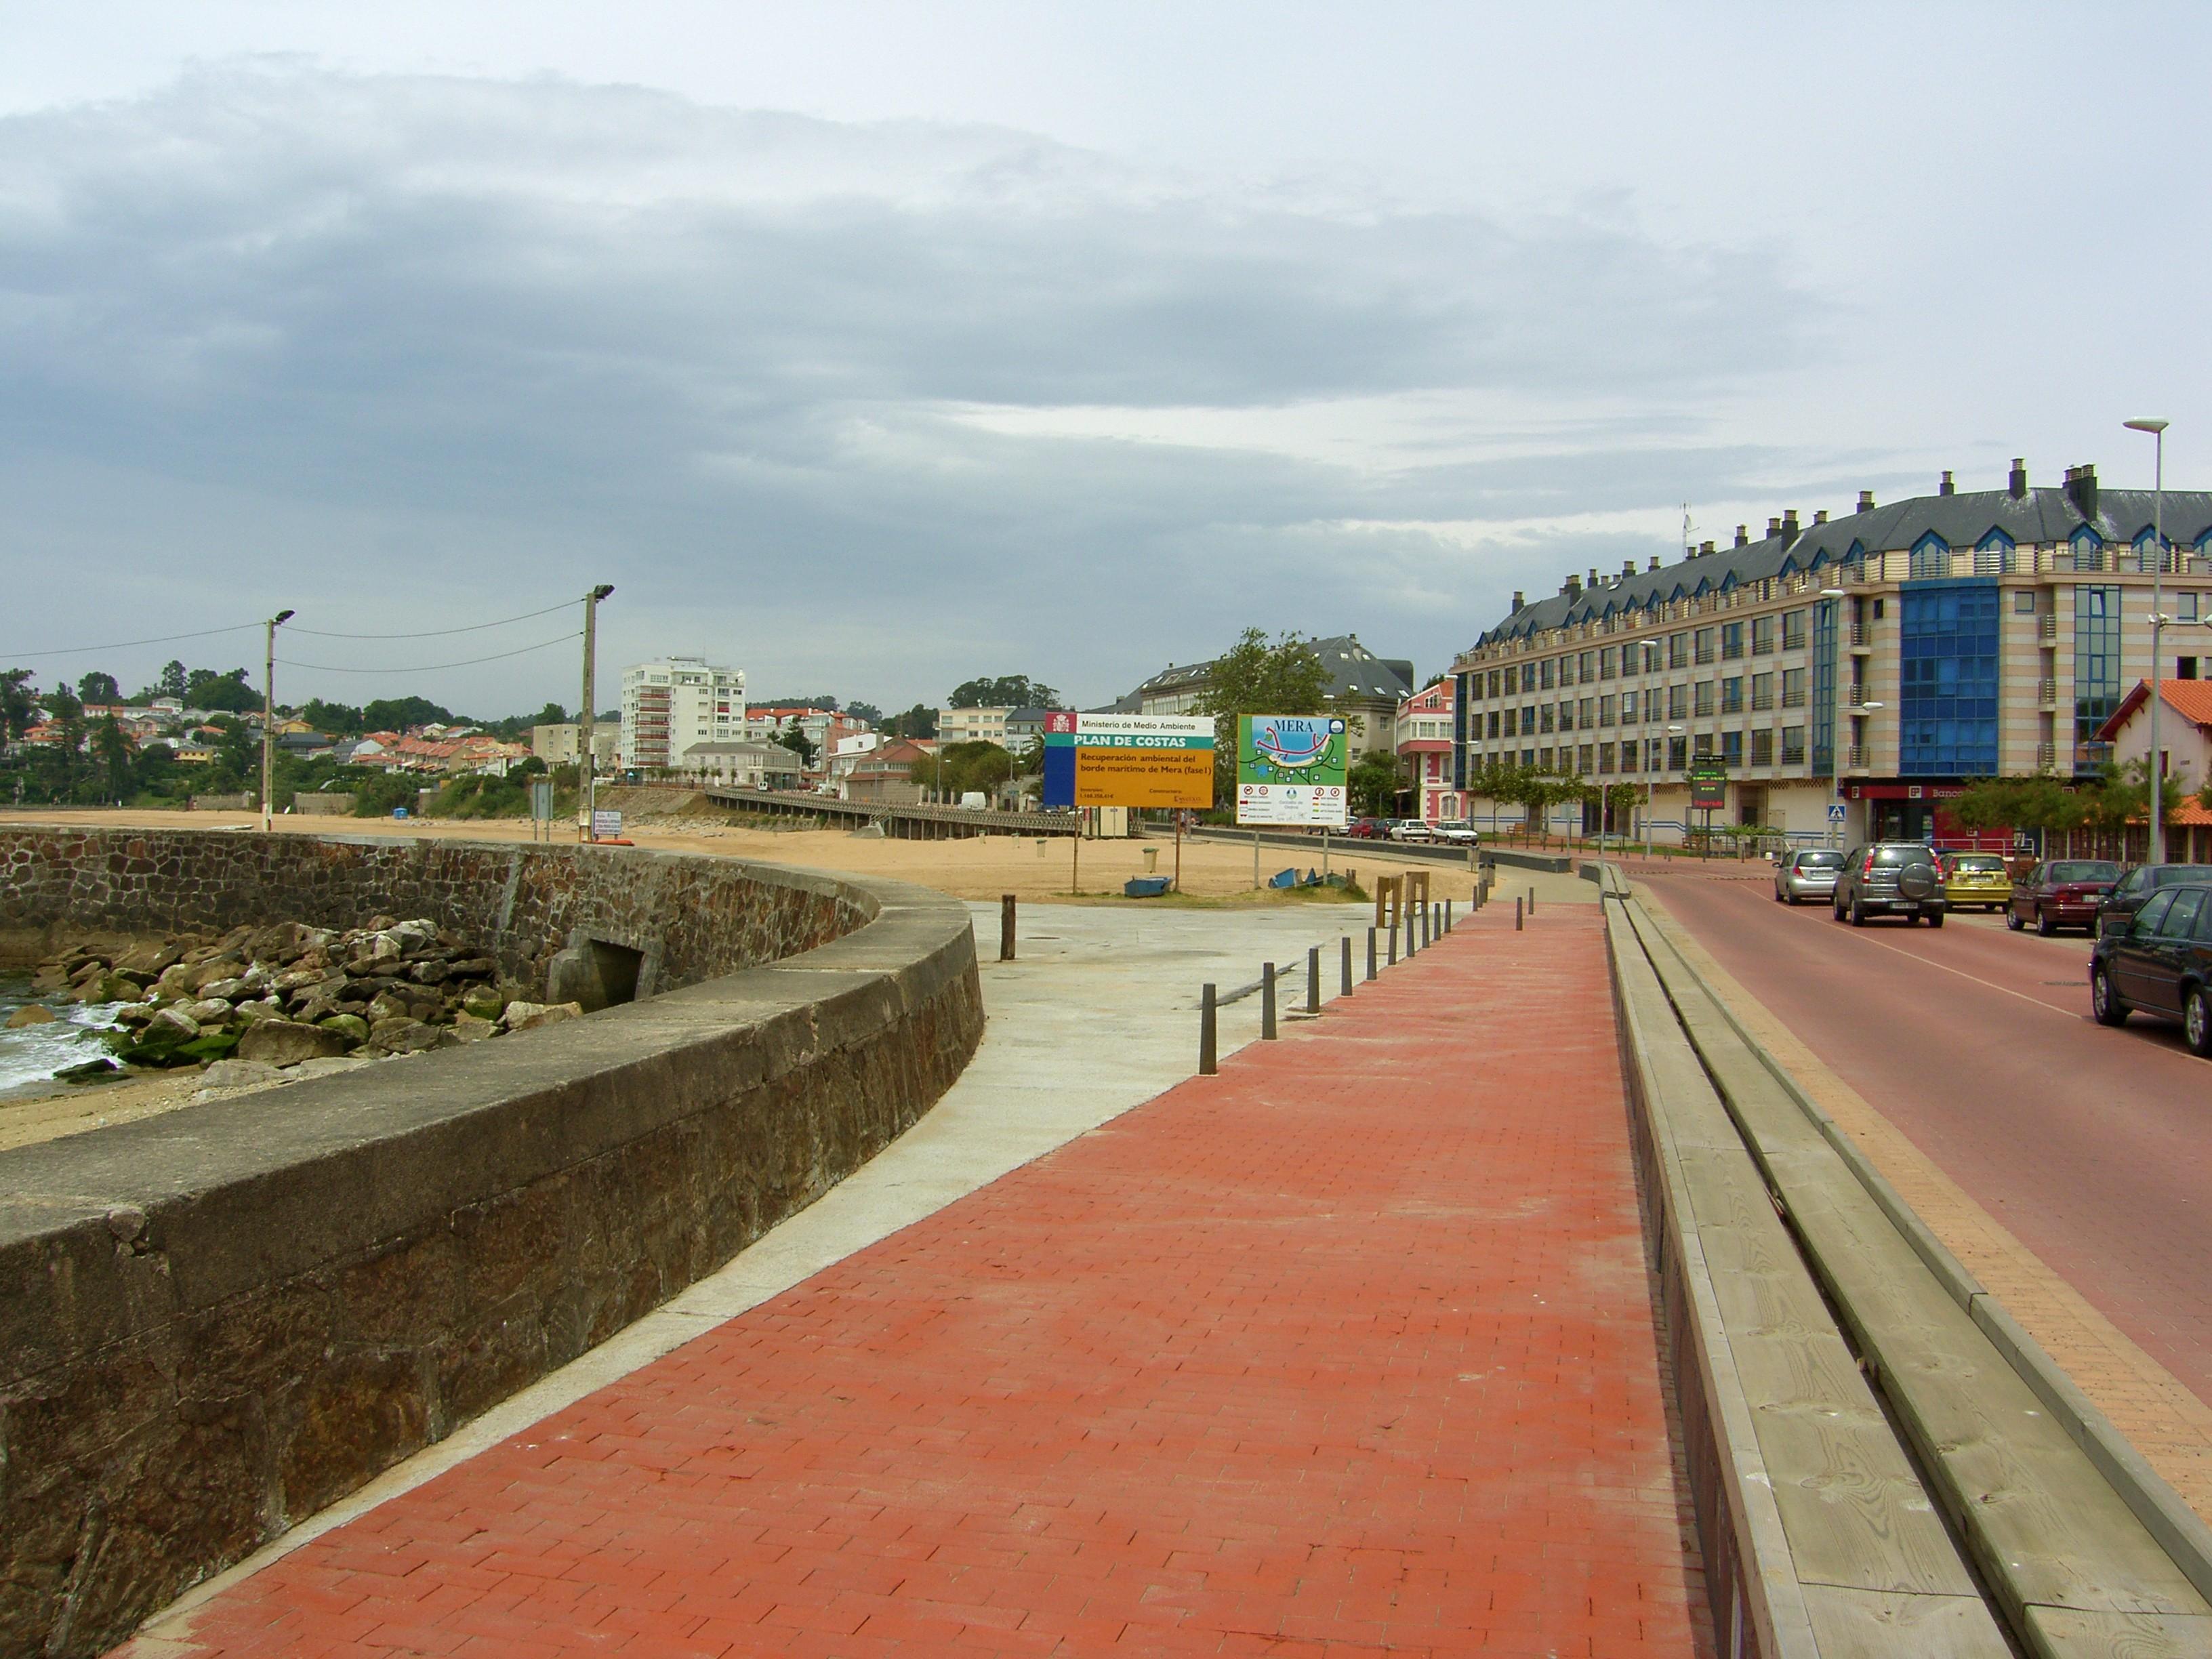
landscape, sea, coast, boardwalk, canal, walkway, transport, stadium, waterway, la, ggl1